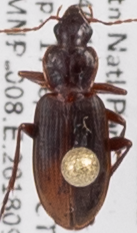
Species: Calathus advena
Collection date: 2018-09-17
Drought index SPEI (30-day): -1.69
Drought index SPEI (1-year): -1.69
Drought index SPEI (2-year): -0.71